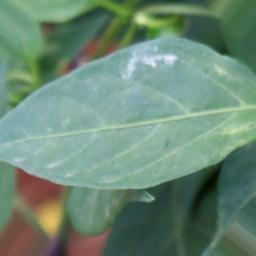
Label: healthy